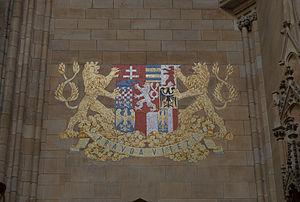
Armoiries de l'ancienne Tchécoslovaquie dans la cathédrale de St Guy a Prague, Tchéquie